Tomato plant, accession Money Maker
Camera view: tilt-top (135 deg); turntable rotation: 150 degrees
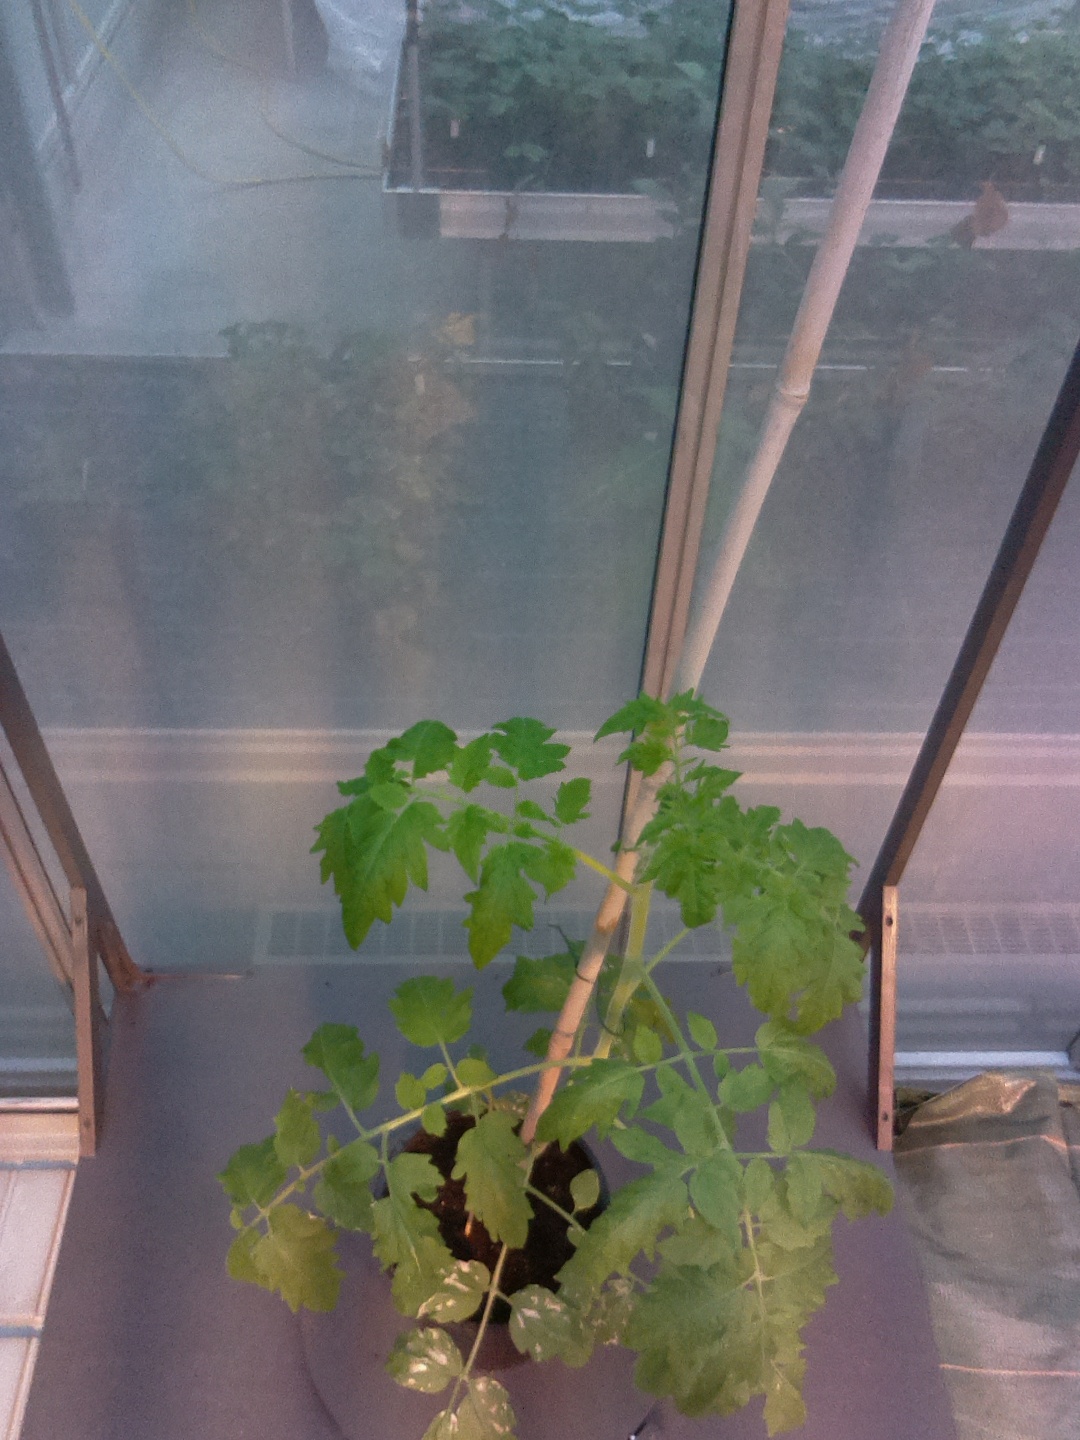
BBCH growth stage 53: 3 inflorescences visible